Rod Macqueen Cup

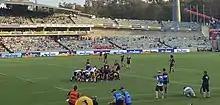
The Brumbies and the Reds pack down to scrum at GIO Stadium, 31 January 2020

The Brumbies retained the Rod Macqueen Cup from 2013 to 2020. However, unlike the early years of Super Rugby, the fixture is now regularly won by the home team, with neither of the teams winning away from home between 2015 and 2020. The Reds broke this streak in 2021, when they beat the Brumbies in Canberra.